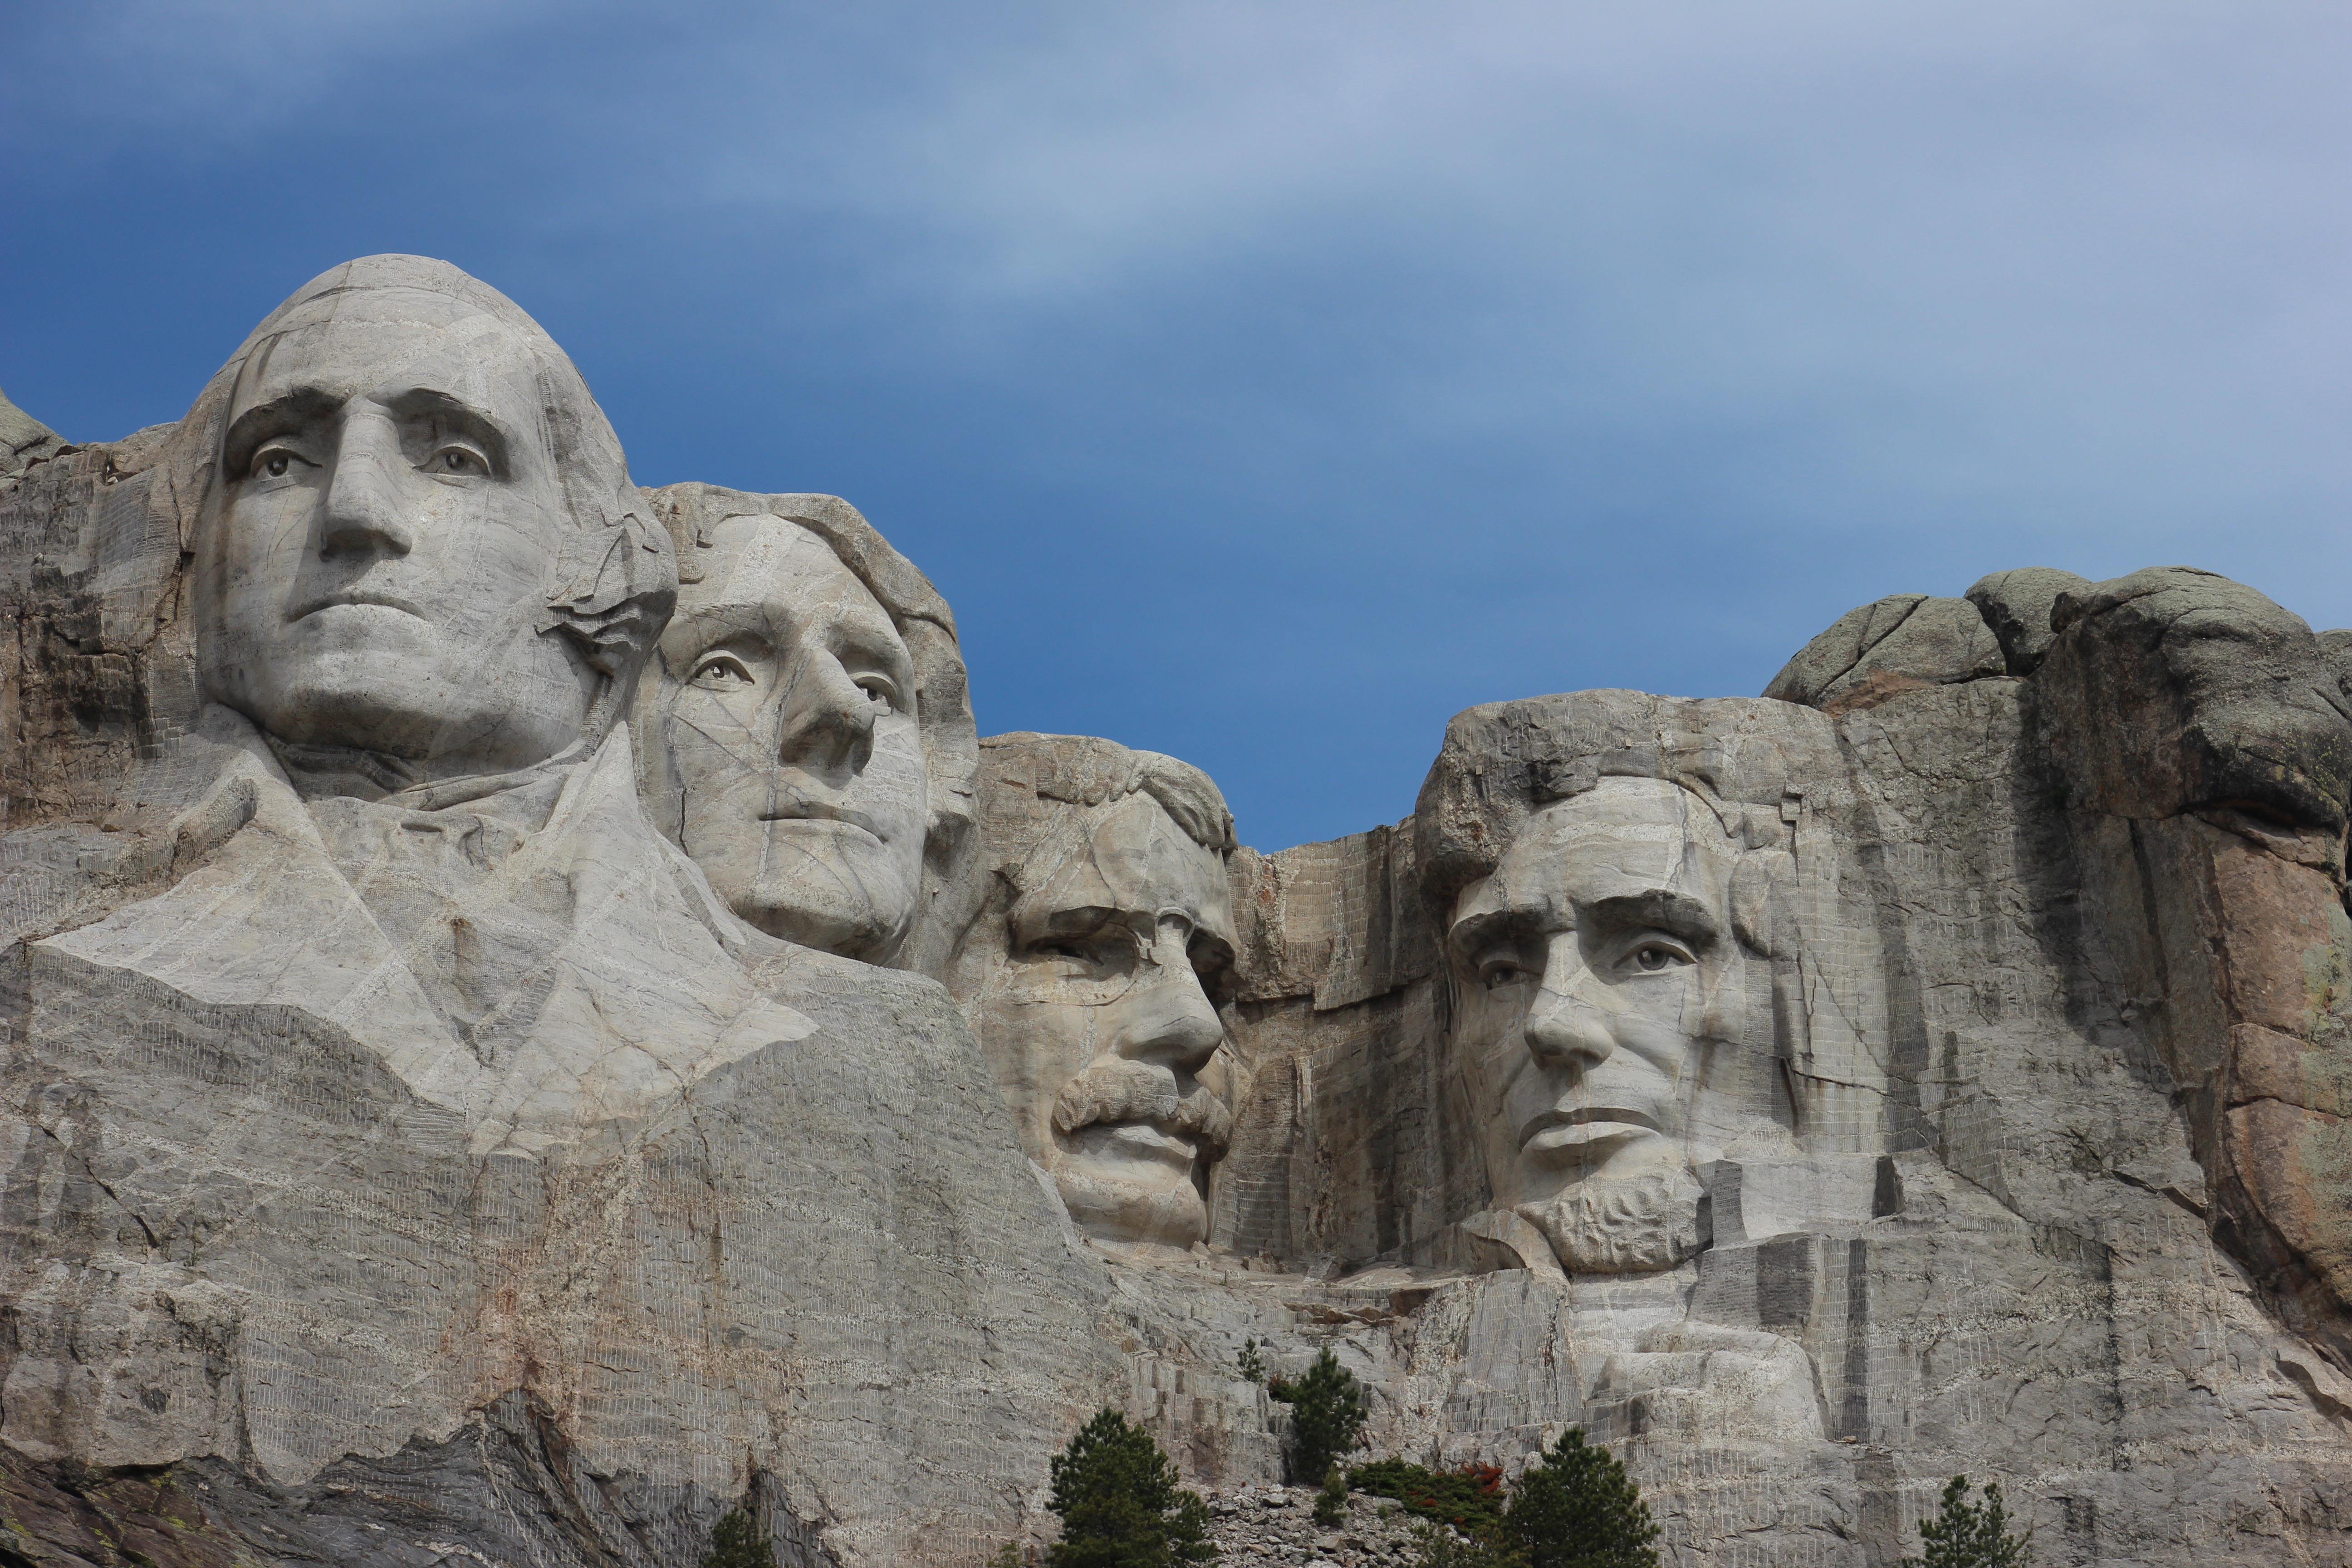
rock, stone, monument, formation, statue, arch, landmark, president, mount rushmore, sculpture, art, geology, temple, badlands, keystone, south dakotum, monolith, ancient history